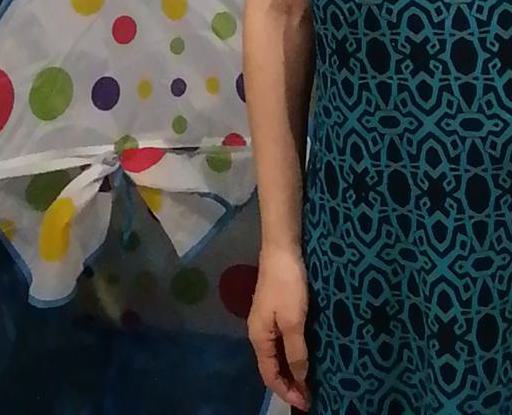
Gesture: no_gesture